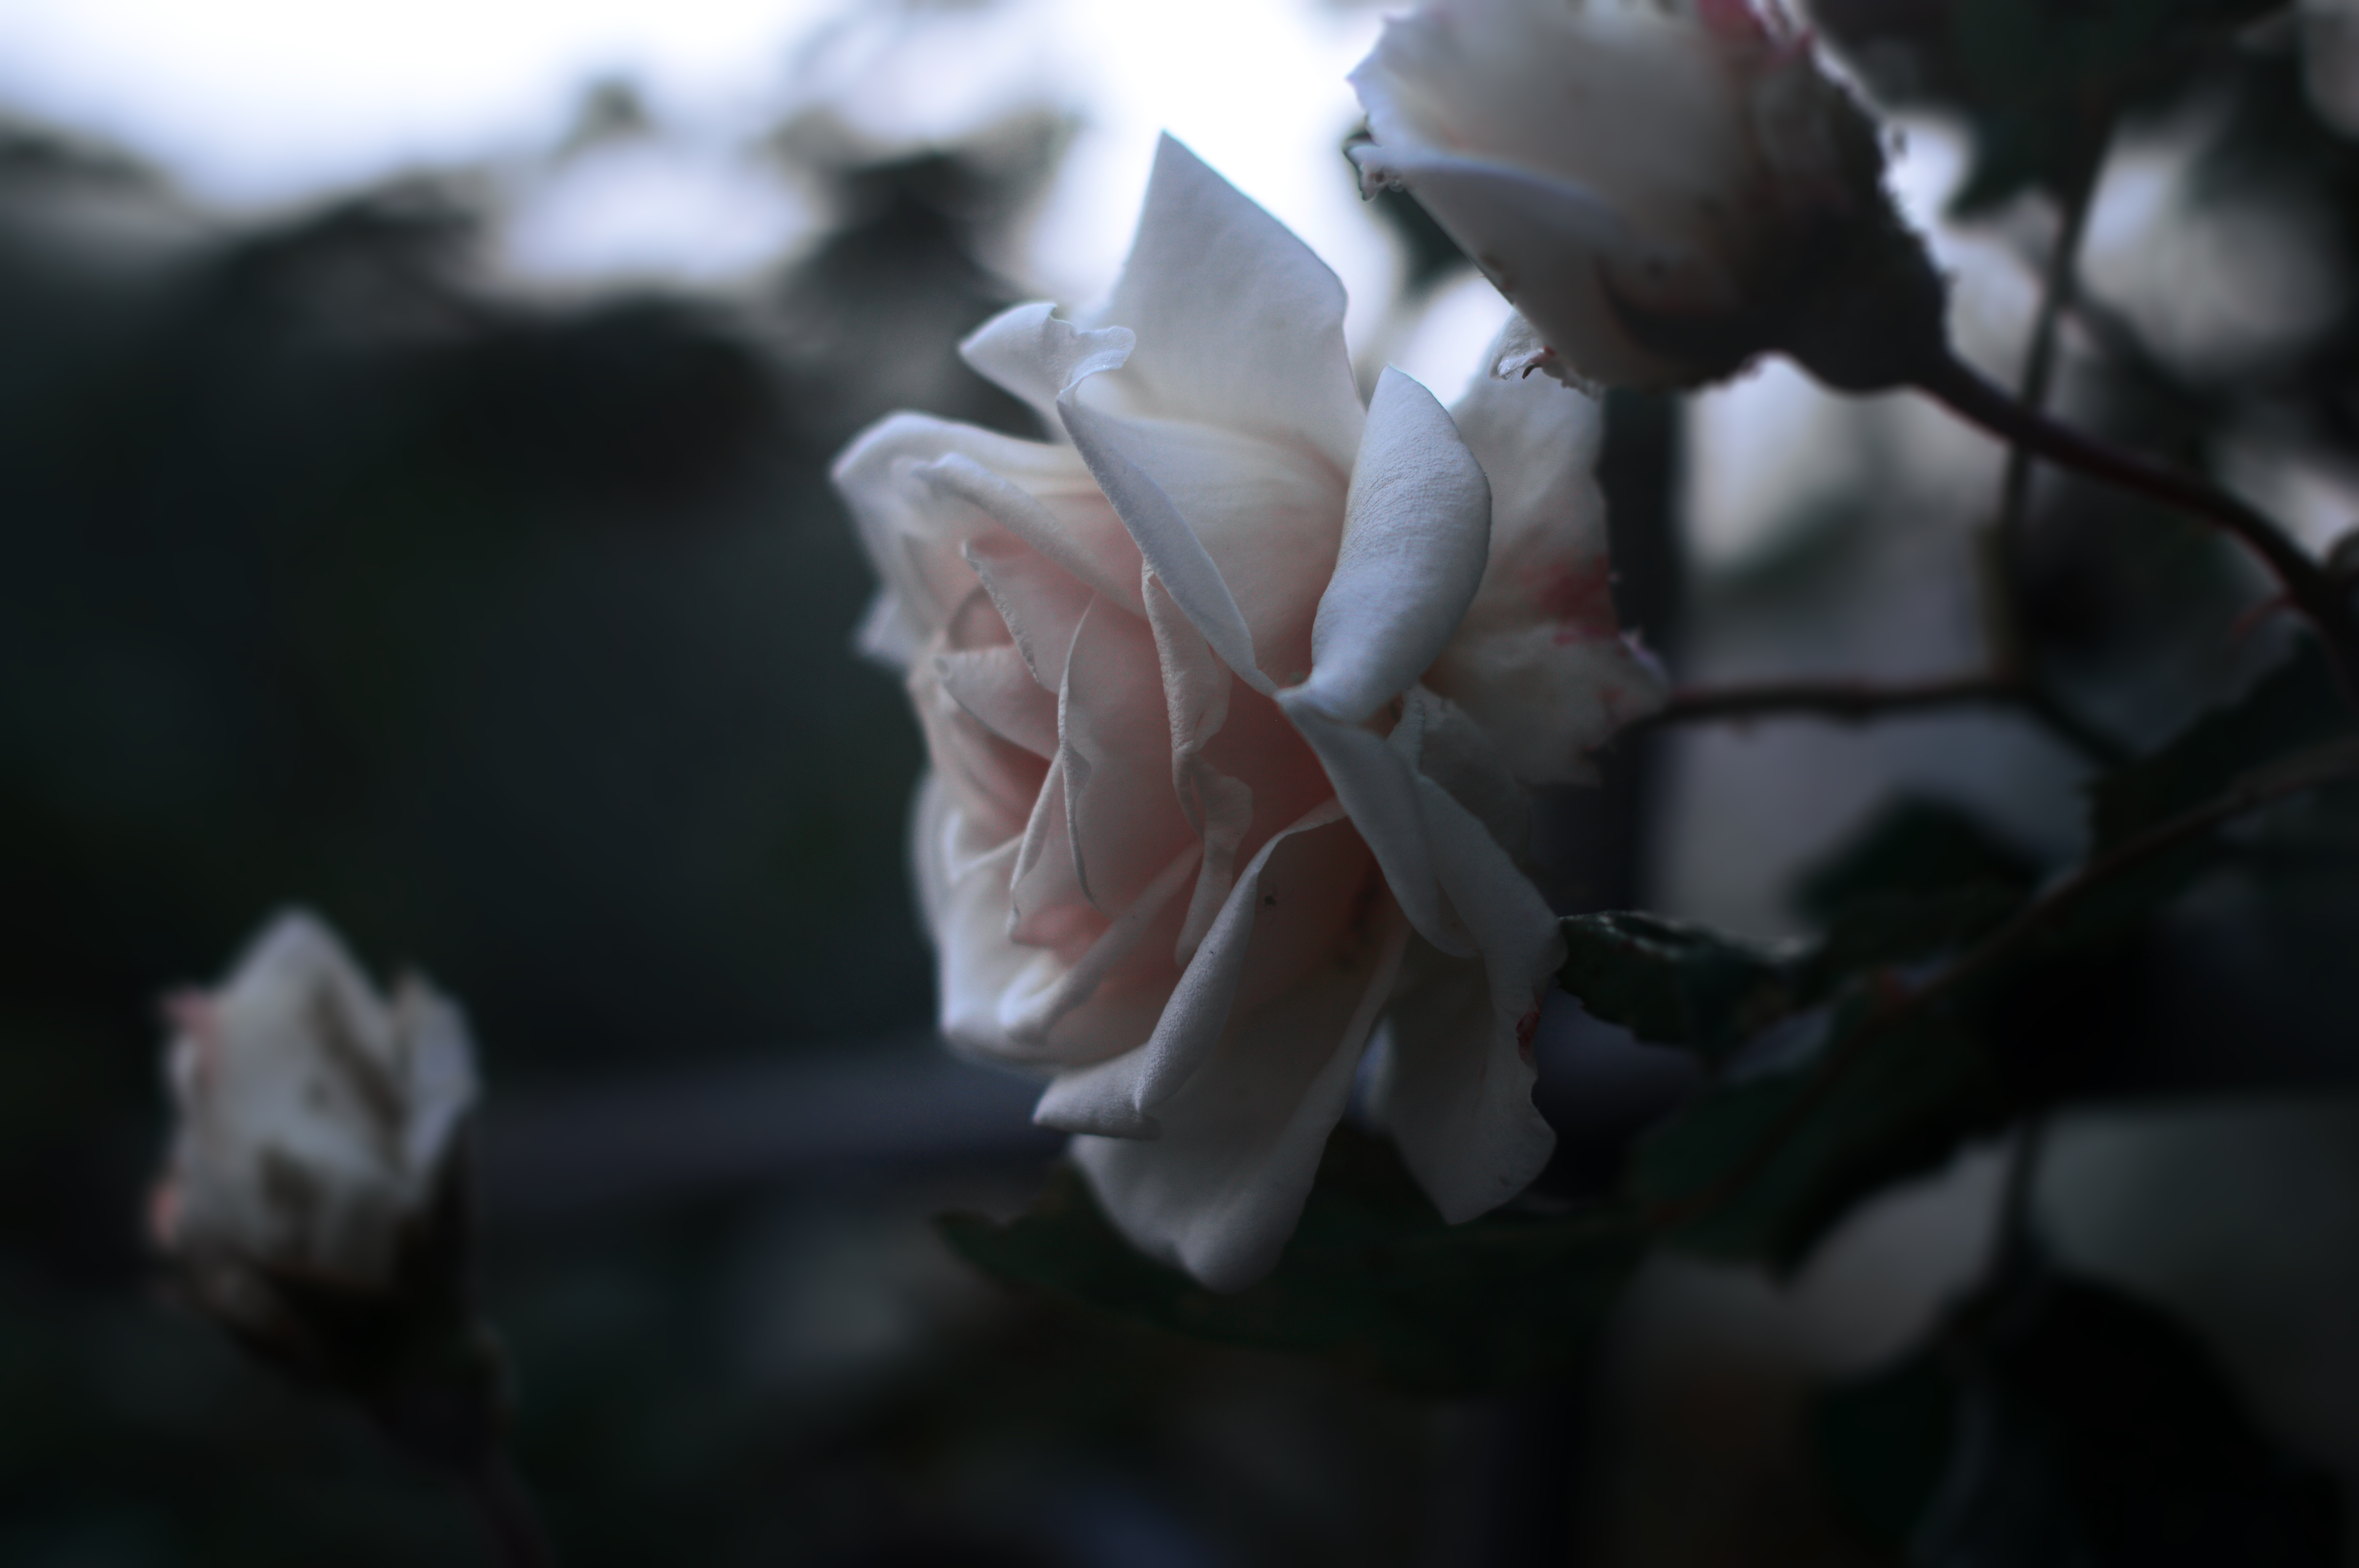
branch, blossom, black and white, plant, white, photography, leaf, flower, petal, bloom, rose, spring, darkness, monochrome, flora, close up, leaves, macro photography, flowering plant, land plant